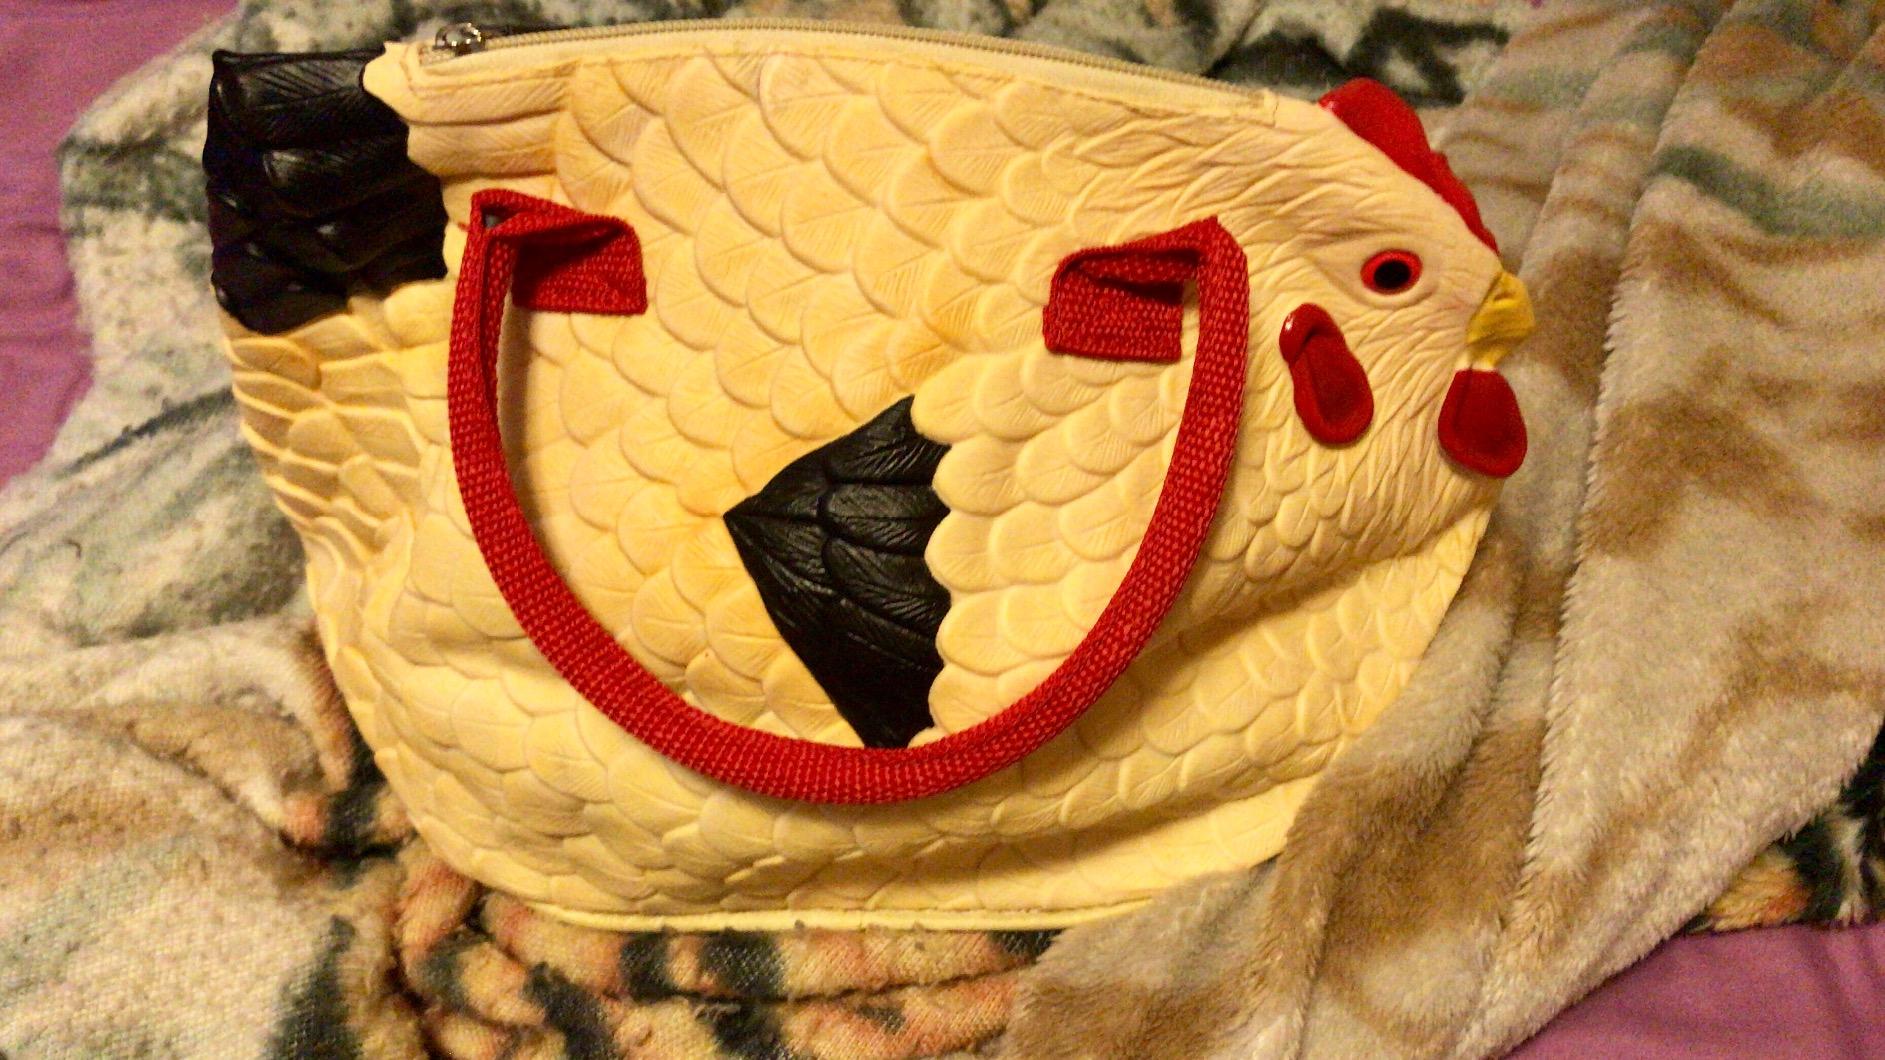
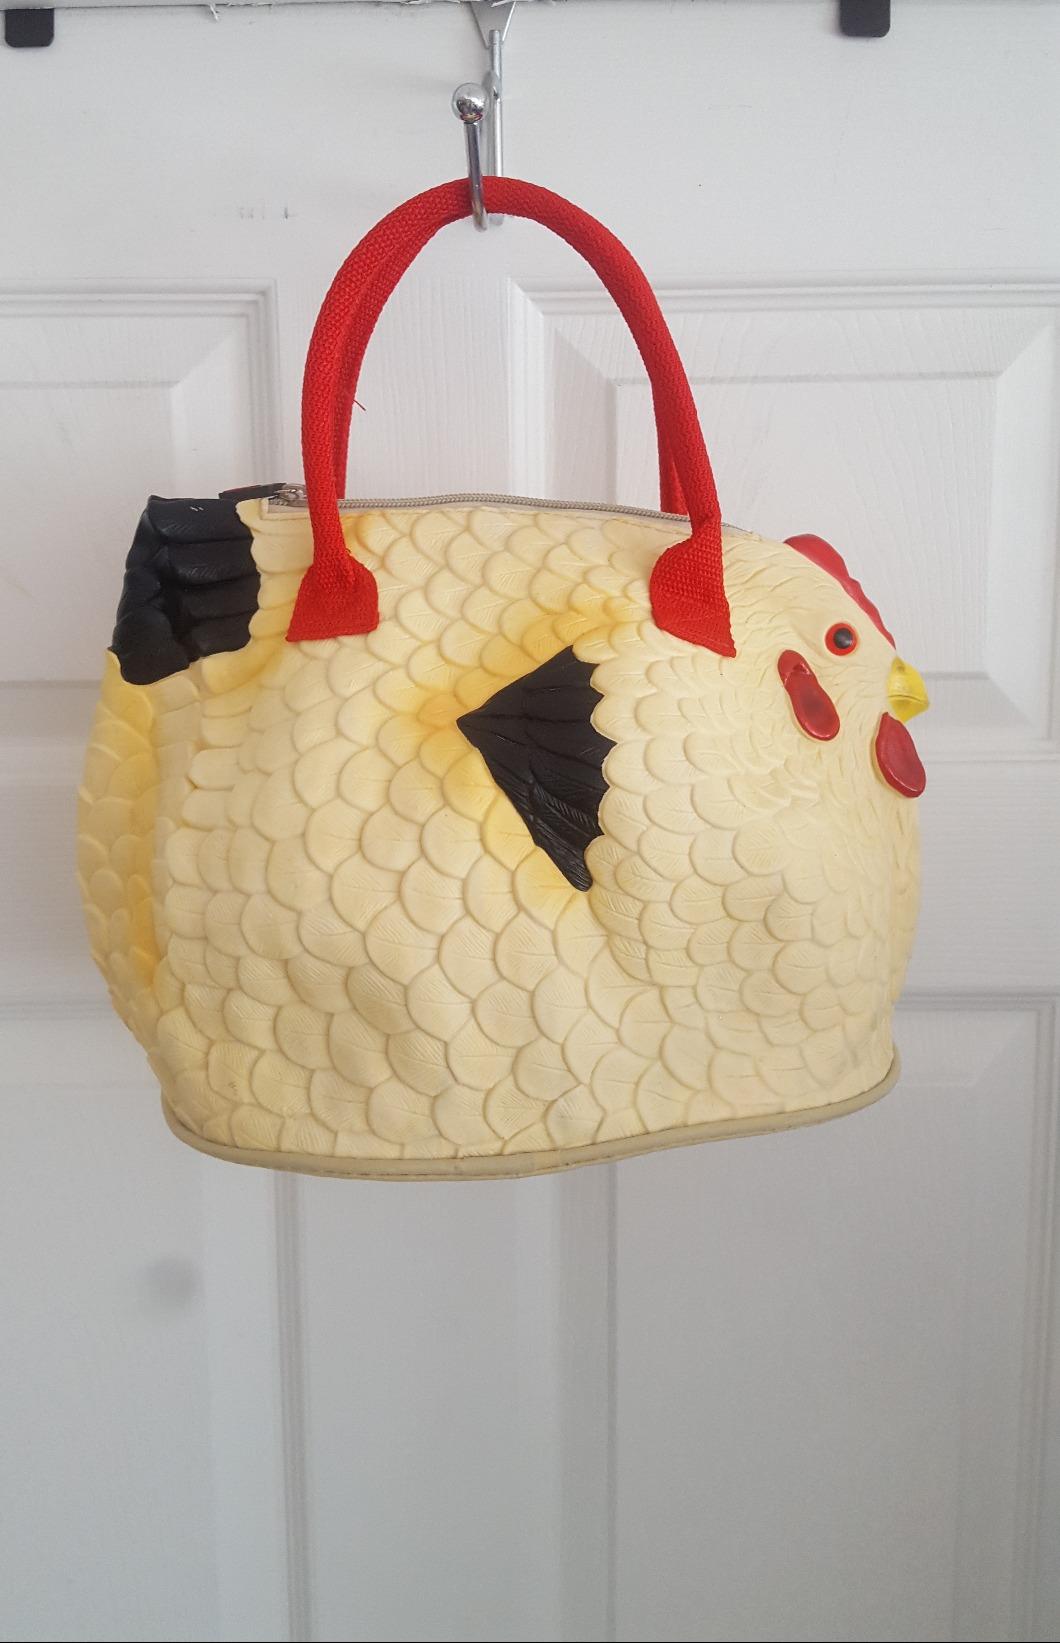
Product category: accessories_handbag
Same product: yes